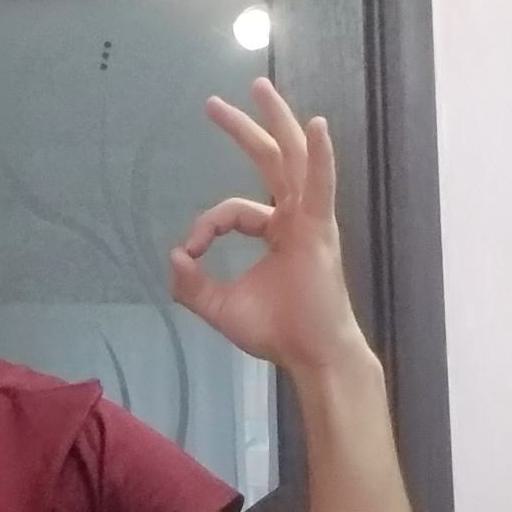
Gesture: ok